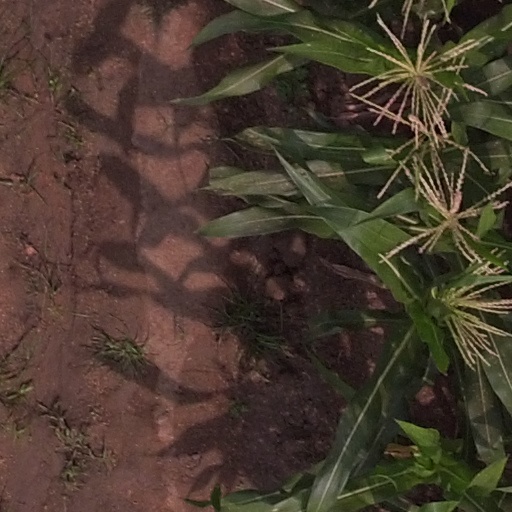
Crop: maize; corn